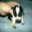
Label: dog